Kiss

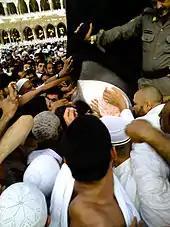
Pilgrims jostle for a chance to kiss the Black Stone, and if they cannot kiss it, they can point to it at each circuit with their right hand.

The kiss of respect is of ancient origin, notes Nyrop. He writes that "from the remotest times we find it applied to all that is holy, noble, and worshipful—to the gods, their statues, temples, and altars, as well as to kings and emperors; out of reverence, people even kissed the ground, and both sun and moon were greeted with kisses."